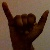
The image shows a hand gesture representing the letter 'Y' in Indian Sign Language.